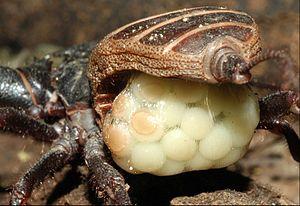
Les uropyges, sont un ordre d'Arachnides du sous-embranchement des Chélicérates de l'embranchement des Arthropodes.